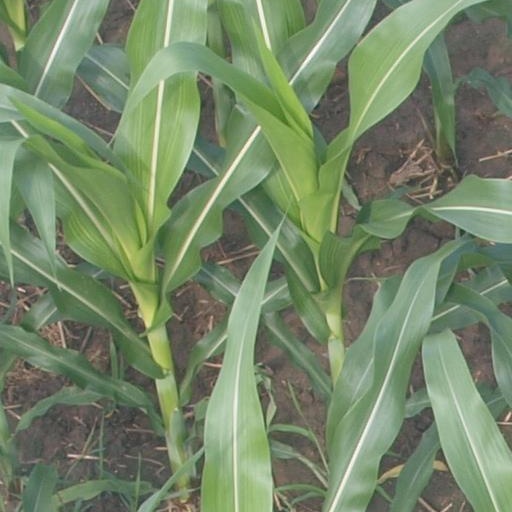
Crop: maize; corn